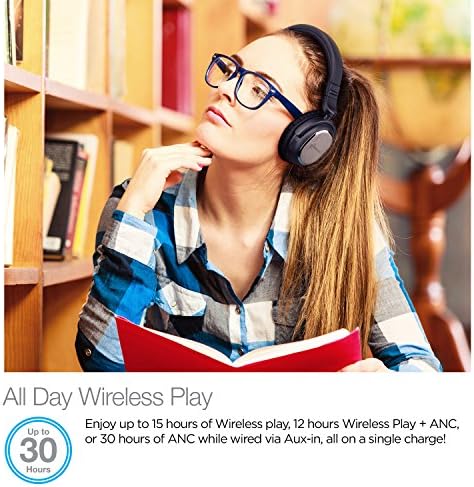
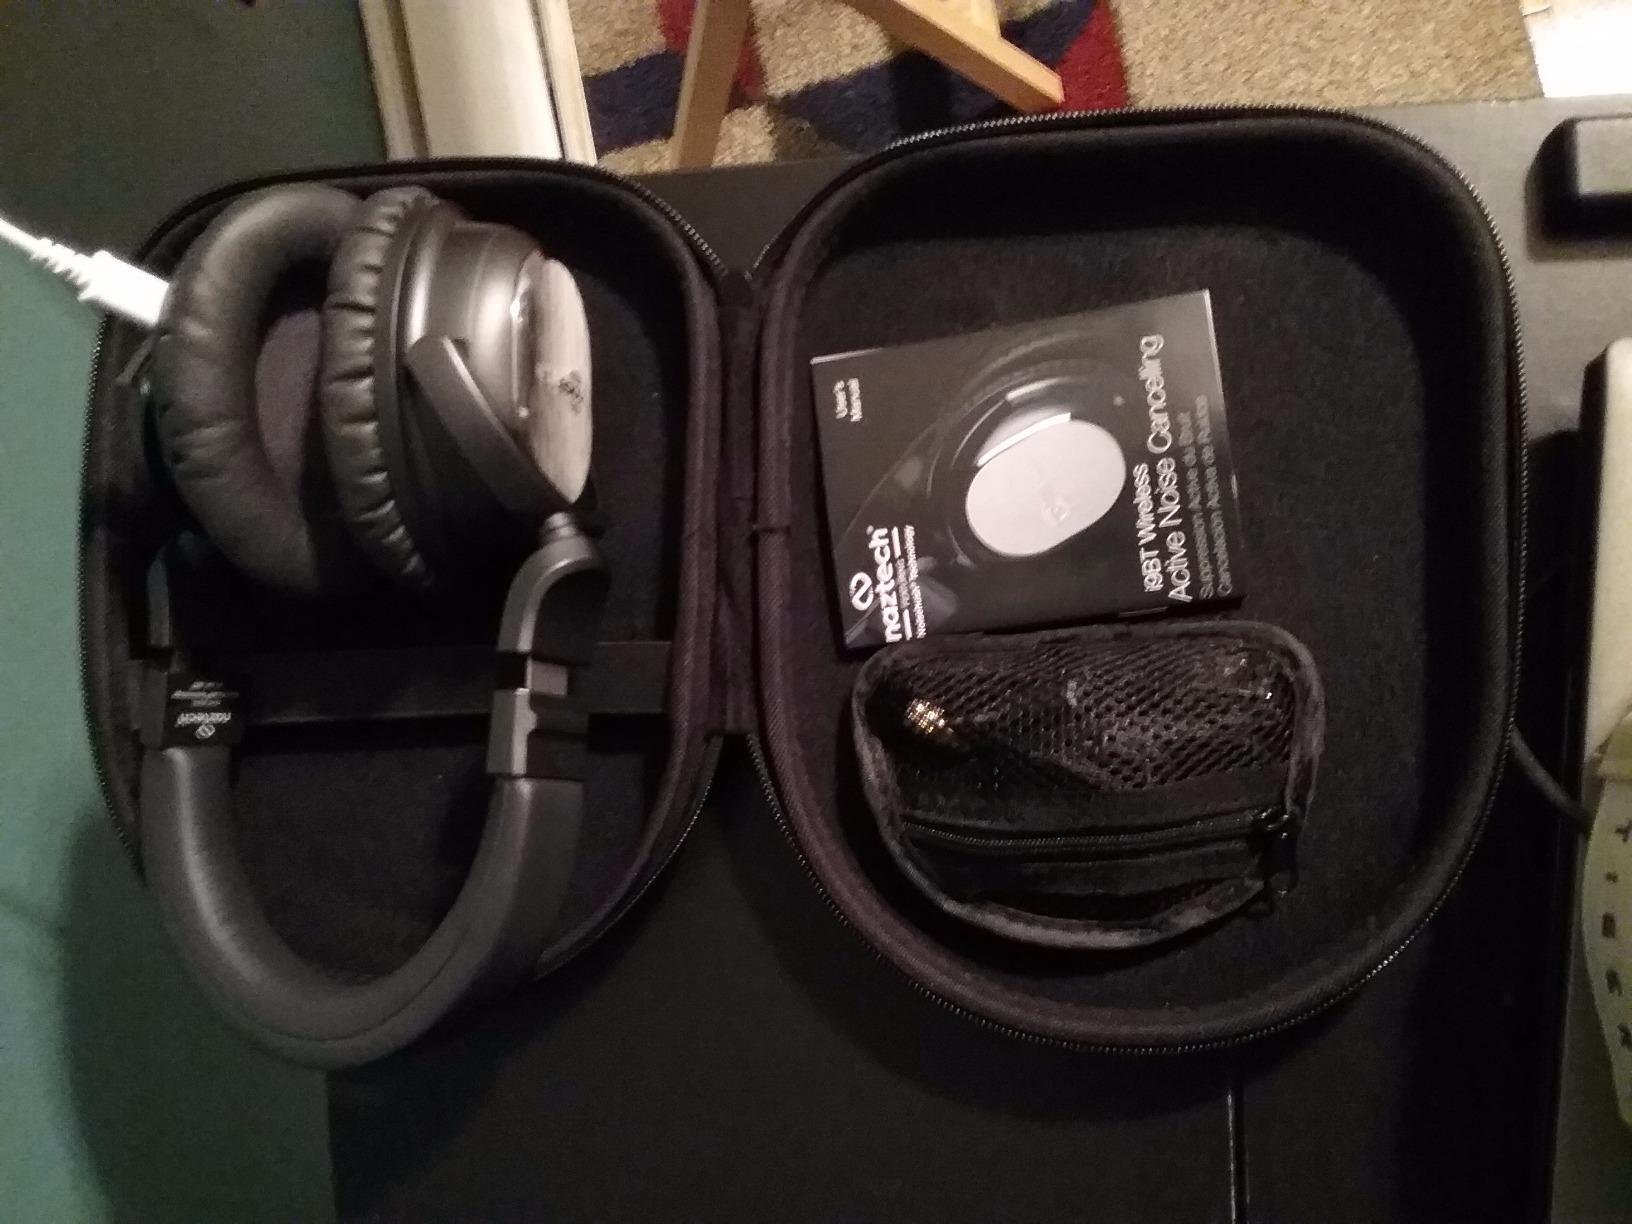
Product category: headphones
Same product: yes